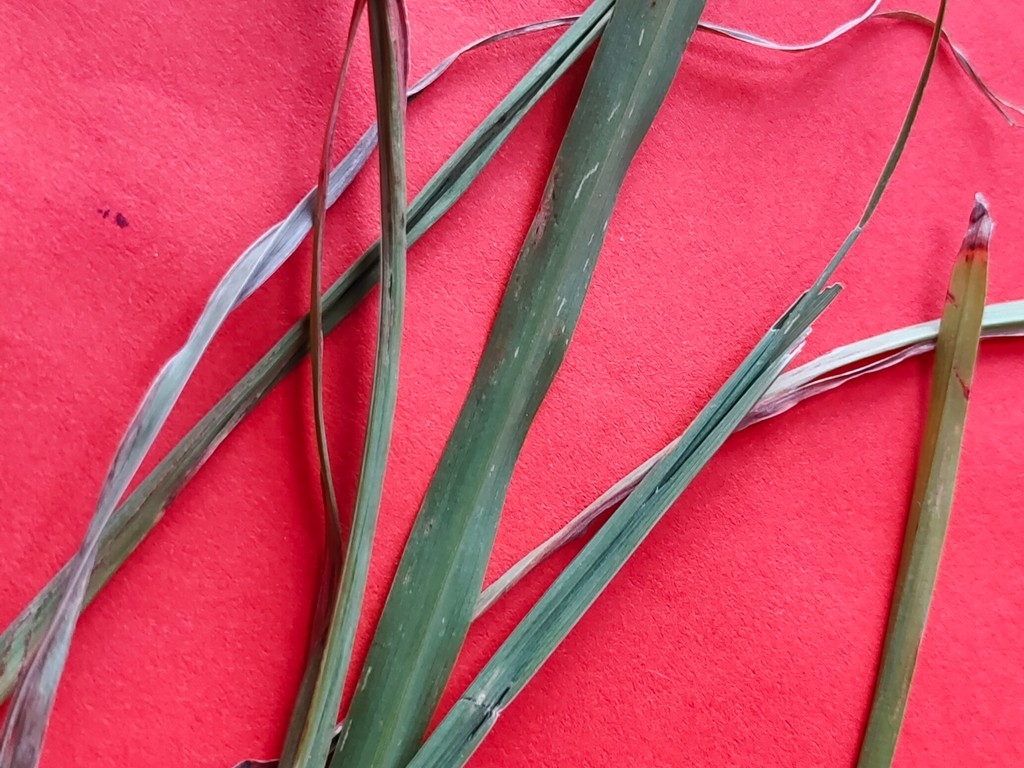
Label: Unhealthy